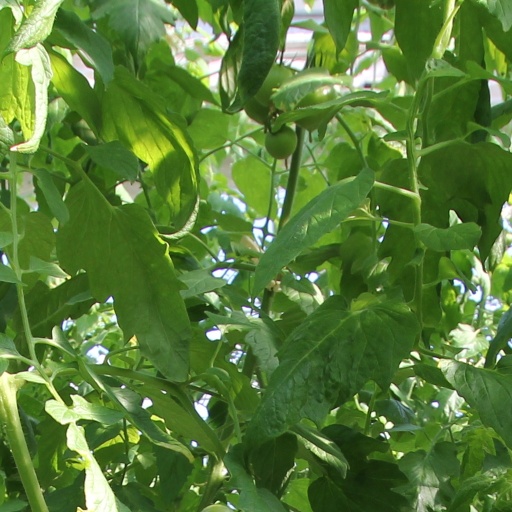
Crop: tomato